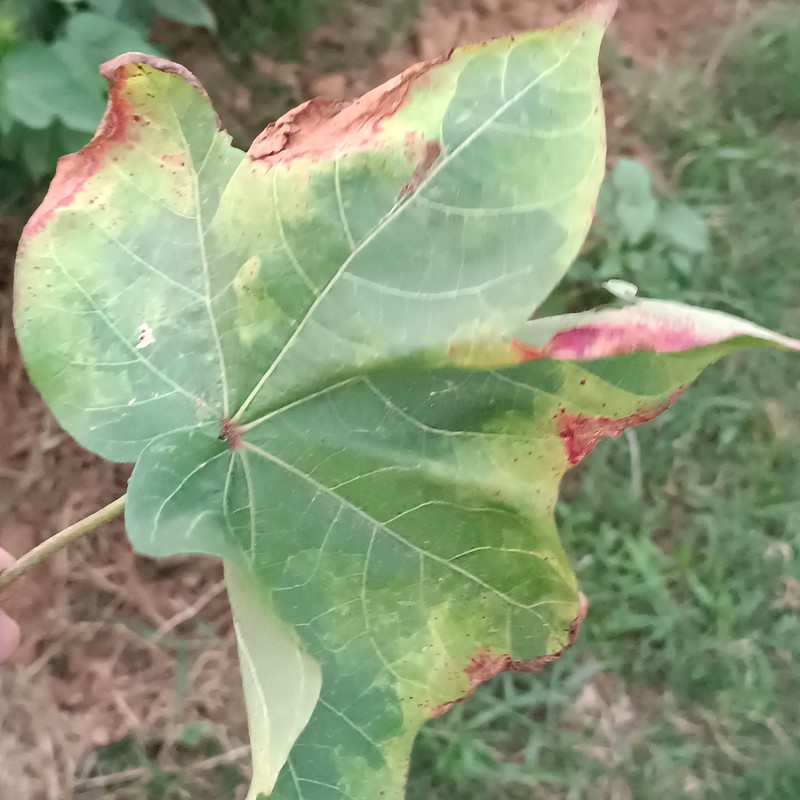
Label: Leaf Hopper Jassids